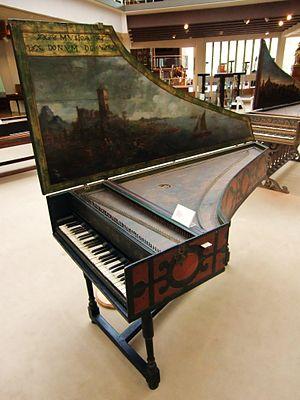
Clavecin de Ioannes Ruckers (Anvers 1627) - Berlin, Musikinstrumentenmuseum
Ioannes Ruckers est un facteur de clavecins flamand actif à Anvers à la fin du XVIᵉ siècle et pendant la première moitié du XVIIᵉ siècle. On l'identifie aussi sous les formes : Hans le Jeune, Joannes, Johannes, Jan, Jean. Il est le premier fils du fondateur de la célèbre famille Ruckers, Hans l'Ancien et poursuit l'activité de ce dernier comme son frère puiné Andreas.
César Snoeck est un célèbre collectionneur belge d'instruments de musique qui rassembla l'une des plus importantes collections d'Europe.
L'histoire du clavecin est, en tant que telle, une science récente car aucun traité d'ensemble sur ce sujet n'a été rédigé avant la période moderne. Elle s'appuie sur une iconographie et des documents écrits épars et disparates et sur l'étude des instruments anciens, souvent profondément altérés au cours de leur existence et aujourd'hui conservés dans les musées et les collections privées ; si nombre d'entre eux sont signés, datés et susceptibles d'un suivi dans les archives, beaucoup d'autres sont anonymes et ouvrent encore un vaste champ d'investigation aux experts.